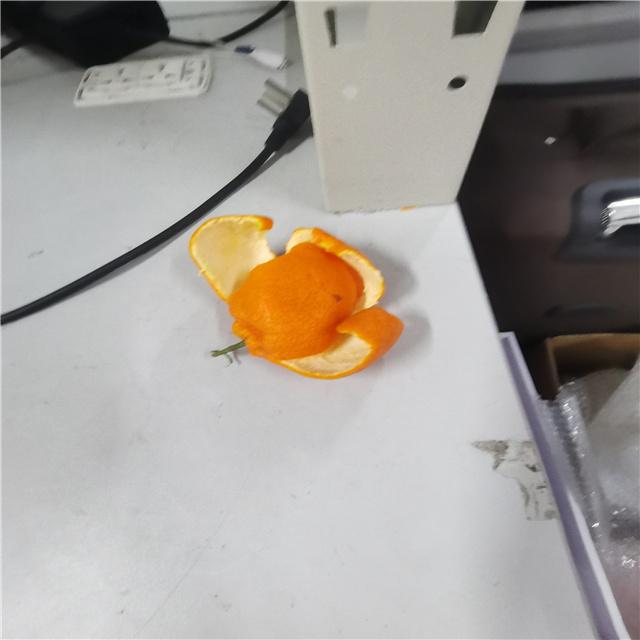
Label: peels